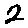
Label: 2